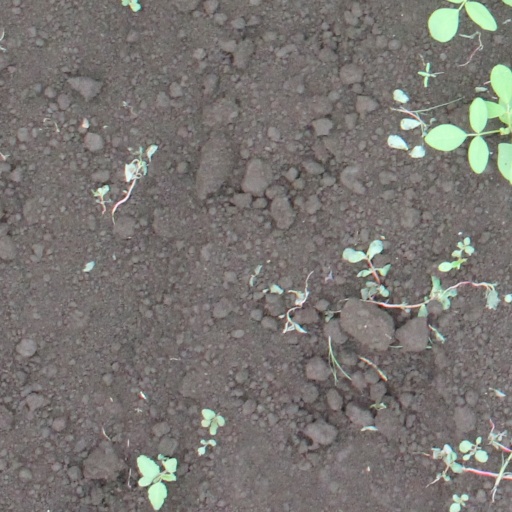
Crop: soybean